Round the Horne

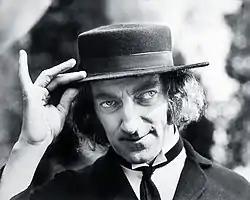
Feldman in 1972

After the seventh series of "Beyond Our Ken" ended Horne was scheduled to appear in a number of other BBC programmes; Eric Merriman objected, contending that he had made Horne into a star, and that "no other comedy series should be allowed to use him", according to Horne's biographer, Barry Johnston. When the BBC refused to withdraw Horne from the programme "Down with Women", Merriman resigned from writing "Beyond Our Ken" and the show came to an end. After some pressure from Horne to keep the remainder of the team together, the BBC commissioned "Round the Horne" as a replacement on similar lines. They turned to Took, as one of the original writers of "Beyond Our Ken", and his new writing partner, Marty Feldman. The name of the programme came from a pun on Horne's name, combined with the naval term "round the Horn", meaning to navigate the waters at the southern tip of South America, Cape Horn. The pair aimed to write what they described as "down-market material in an upmarket way". The scripts they produced led to a faster-paced programme than "Beyond Our Ken", including more allusions to contemporary events, including politics and films.